Handheld TV game

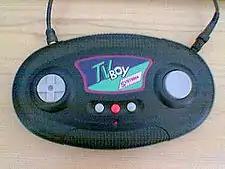
A TV Boy with power and TV attached

A handheld TV game or plug and play game is an integrated home video game console and game controller, usually battery powered, which connects directly to a television. The game software is built directly into the unit, which is typically designed to look like a toy or classic game console controller with the addition of a composite video cable to connect the unit. These systems usually contain either a collection of classic games or original games based on licensed properties. Because the game software is integrated into the game unit and almost never designed to be changed by the user, these game systems are typically marketed as electronic toys or collectibles rather than game consoles.